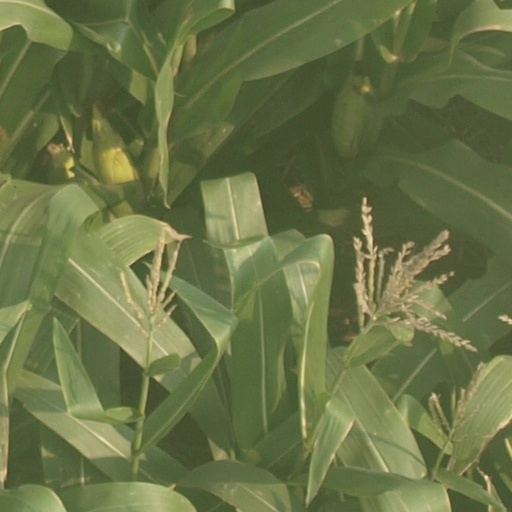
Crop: maize; corn